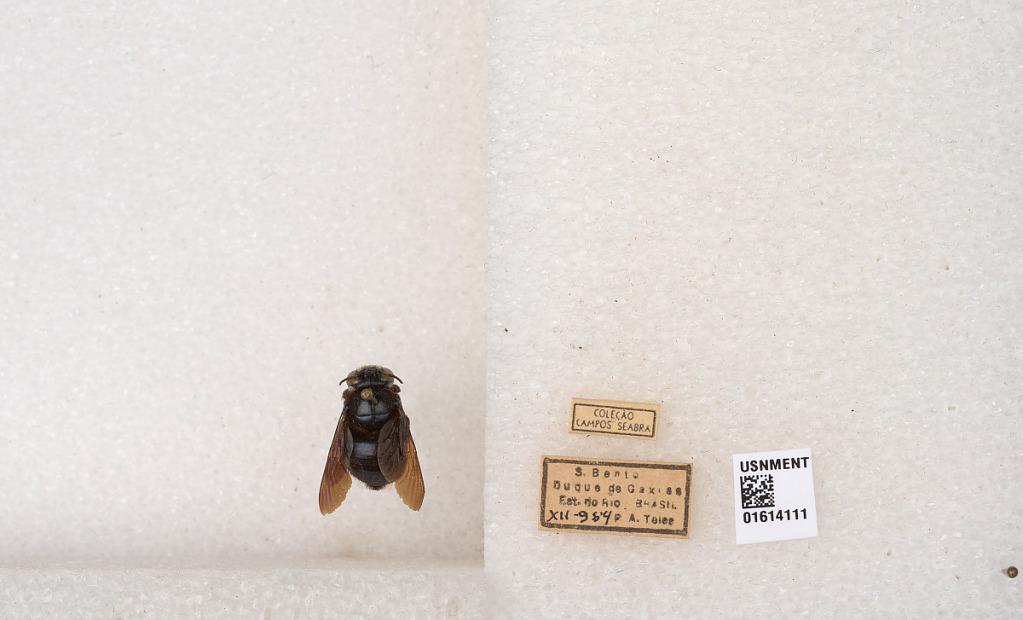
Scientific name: Xylocopa (Schonnherria) muscaria (Fabricius)
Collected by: P. Teles
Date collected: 1954-12-1
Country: Brazil
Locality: S. Bento, Duque de Caxias, Est. do Rio